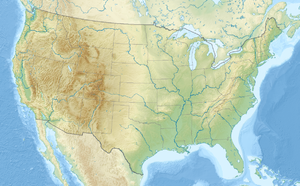
Le terme États-Unis contigus fait référence aux 48 États américains et au district de Columbia situés en Amérique du Nord, entre la frontière avec le Canada et la frontière avec le Mexique. Le terme exclut les États américains de l'Alaska et d'Hawaï et tous les territoires américains d'outre-mer. Un autre terme employé avec le même sens est Conterminous United States.
Missouri Breaks est un film américain réalisé par Arthur Penn en 1976, produit par la United Artists